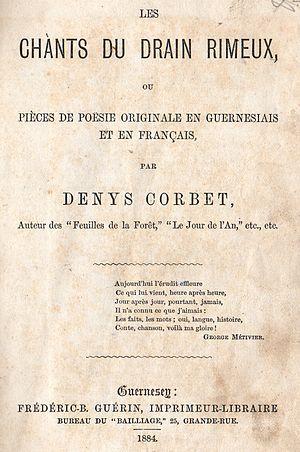
Denys Corbet, né dans la paroisse de le Valle à Guernesey le 22 mai 1826 et mort dans la même île le 21 avril 1909, est un poète et peintre guernesiais.